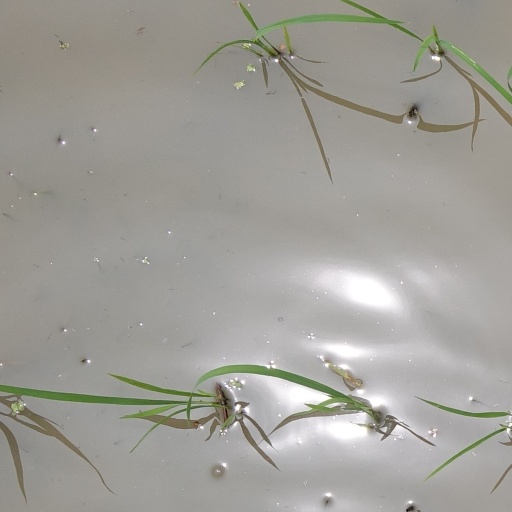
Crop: rice